Buson yōkai emaki

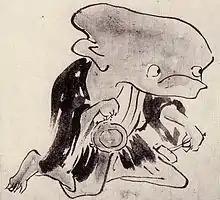
A drawing of the spirit of the giant ginkgo tree at "Tsurugaoka Hachimangū" temple. According to the attached story, this ginkgo was involved in the assassination of shōgun Minamoto no Sanetomo. It warns that the spirit is known to shape-shift, taking the form of a monk with a golden bell, and can be seen wandering around the temple.

The is an 18th century collection of depicting Japanese "yōkai" by poet and painter Yosa Buson. The whereabouts of the original work are presently unclear; its contents are known from a reprinting released by the Kitada Shisui Collection in 1928.